Batrachotomus

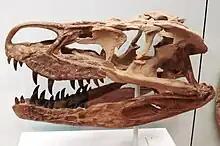
Skull, Staatliches Museum für Naturkunde Stuttgart

"Batrachotomus" had a tall and narrow skull estimated at in length. It had five pairs of fenestrae (skull openings), two pairs of which were for the eyes (called orbits) and the nostrils. Behind the orbits were two temporal fenestrae. These holes probably helped to reduce the weight of the skull and enabled the jaw to open more widely. As a typical archosaur, "Batrachotomus" had two antorbital fenestrae between the orbits and nostrils, and a fifth pair of small openings at the rear part of the lower jaw.